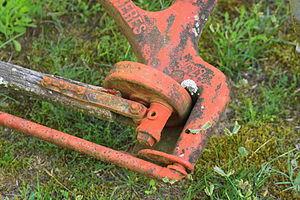
Bielle d'une faucheuse Lëtzebuergesch: Bielle op enger Méimaschinn